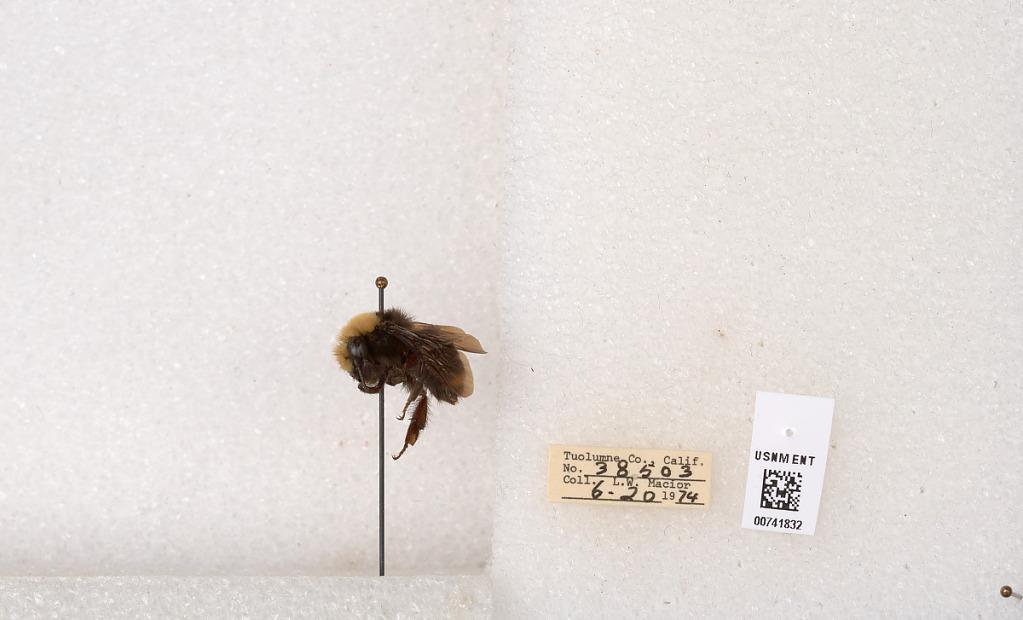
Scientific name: Bombus (Pyrobombus) vosnesenskii Radoszkowski
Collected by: L. Macior
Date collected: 1974-6-20
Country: United States
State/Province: California
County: Tuolumne
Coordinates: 37.9712, -120.228